Beco do Pinto

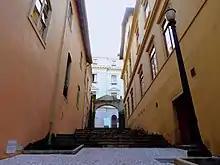
Internal detail from Beco do Pinto

The alley was named after Brigadeiro José Joaquim Pinto de Moraes Leme, owner of the bordering townhouse, whose decisions regarding the passageway were controversial with the City Hall.